Nile boat

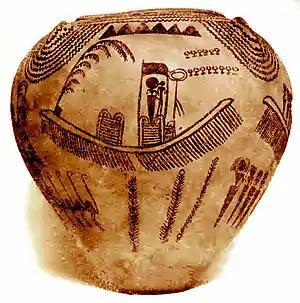
Predynastic boat, pebble petroglyph <3200 B.C.

“In particular the image of a steering gear fixed to a vertical pole inserted in the stern upper hull can be found in boat rock engravings from the Abka region in Sudanese Nubia; and from Akkad which is south of the third Cataract on the left bank of the Nile in the Northern Dongola Reach. The blade strongly resembled those of the boat of El Khab. This kind of composite helm was still in use on Egyptian ships built during the New Kingdom. The dome-like cabin on the upper hull is also a well known feature on boat representations dating to the Gerzean and Predynastic periods in Egypt and Nubia.” The Khartoum Mesolithic boat may be said to represent the end of important, coordinated developments in boat design. The specific features of the boat depicted on the rock from the 16 D-5 site must have been designed earlier in the Nubian Mesolithic. As this approach to hull design, cabin layout and steering mechanism are found on boats thousands of years later, it had been judged the best possible architecture for small and medium size Nile boats during the Khartoum Mesolithic. As the first and best choice in Nile boat nautical architecture, this design persisted in boat building tradition for several thousand years. Slight modifications would produce either a fishing or cargo boat.